Long-distance Amtrak routes

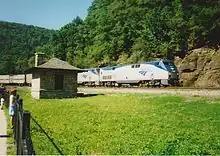
The "Three Rivers" (1995–2005) rounding Horseshoe Curve in 2002

The "Inter-American" entered service in 1973 as short-distance train between Laredo and Fort Worth. It was extended north to St. Louis in 1974 and further to in 1976. In 1974 Amtrak renamed the "Super Chief" to the "Southwest Limited" and the "Texas Chief" to the "Lone Star" following the Atchison, Topeka and Santa Fe Railway revoking permission to use the "Chief" names.